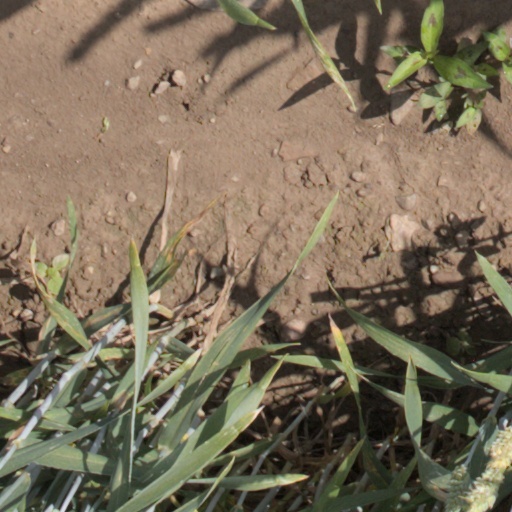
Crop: wheat